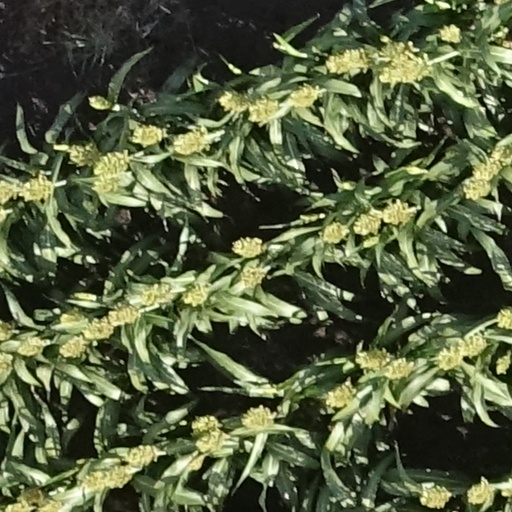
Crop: sorghum